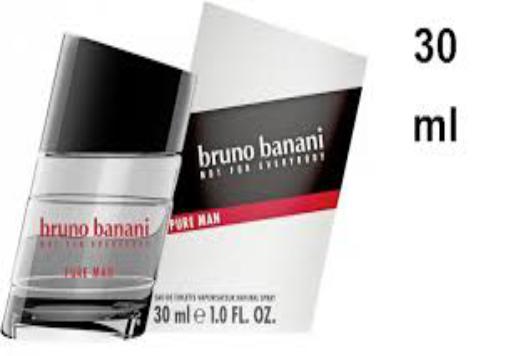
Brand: Bruno Banani
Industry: Necessities